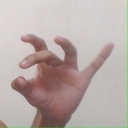
अक्षर: ओ